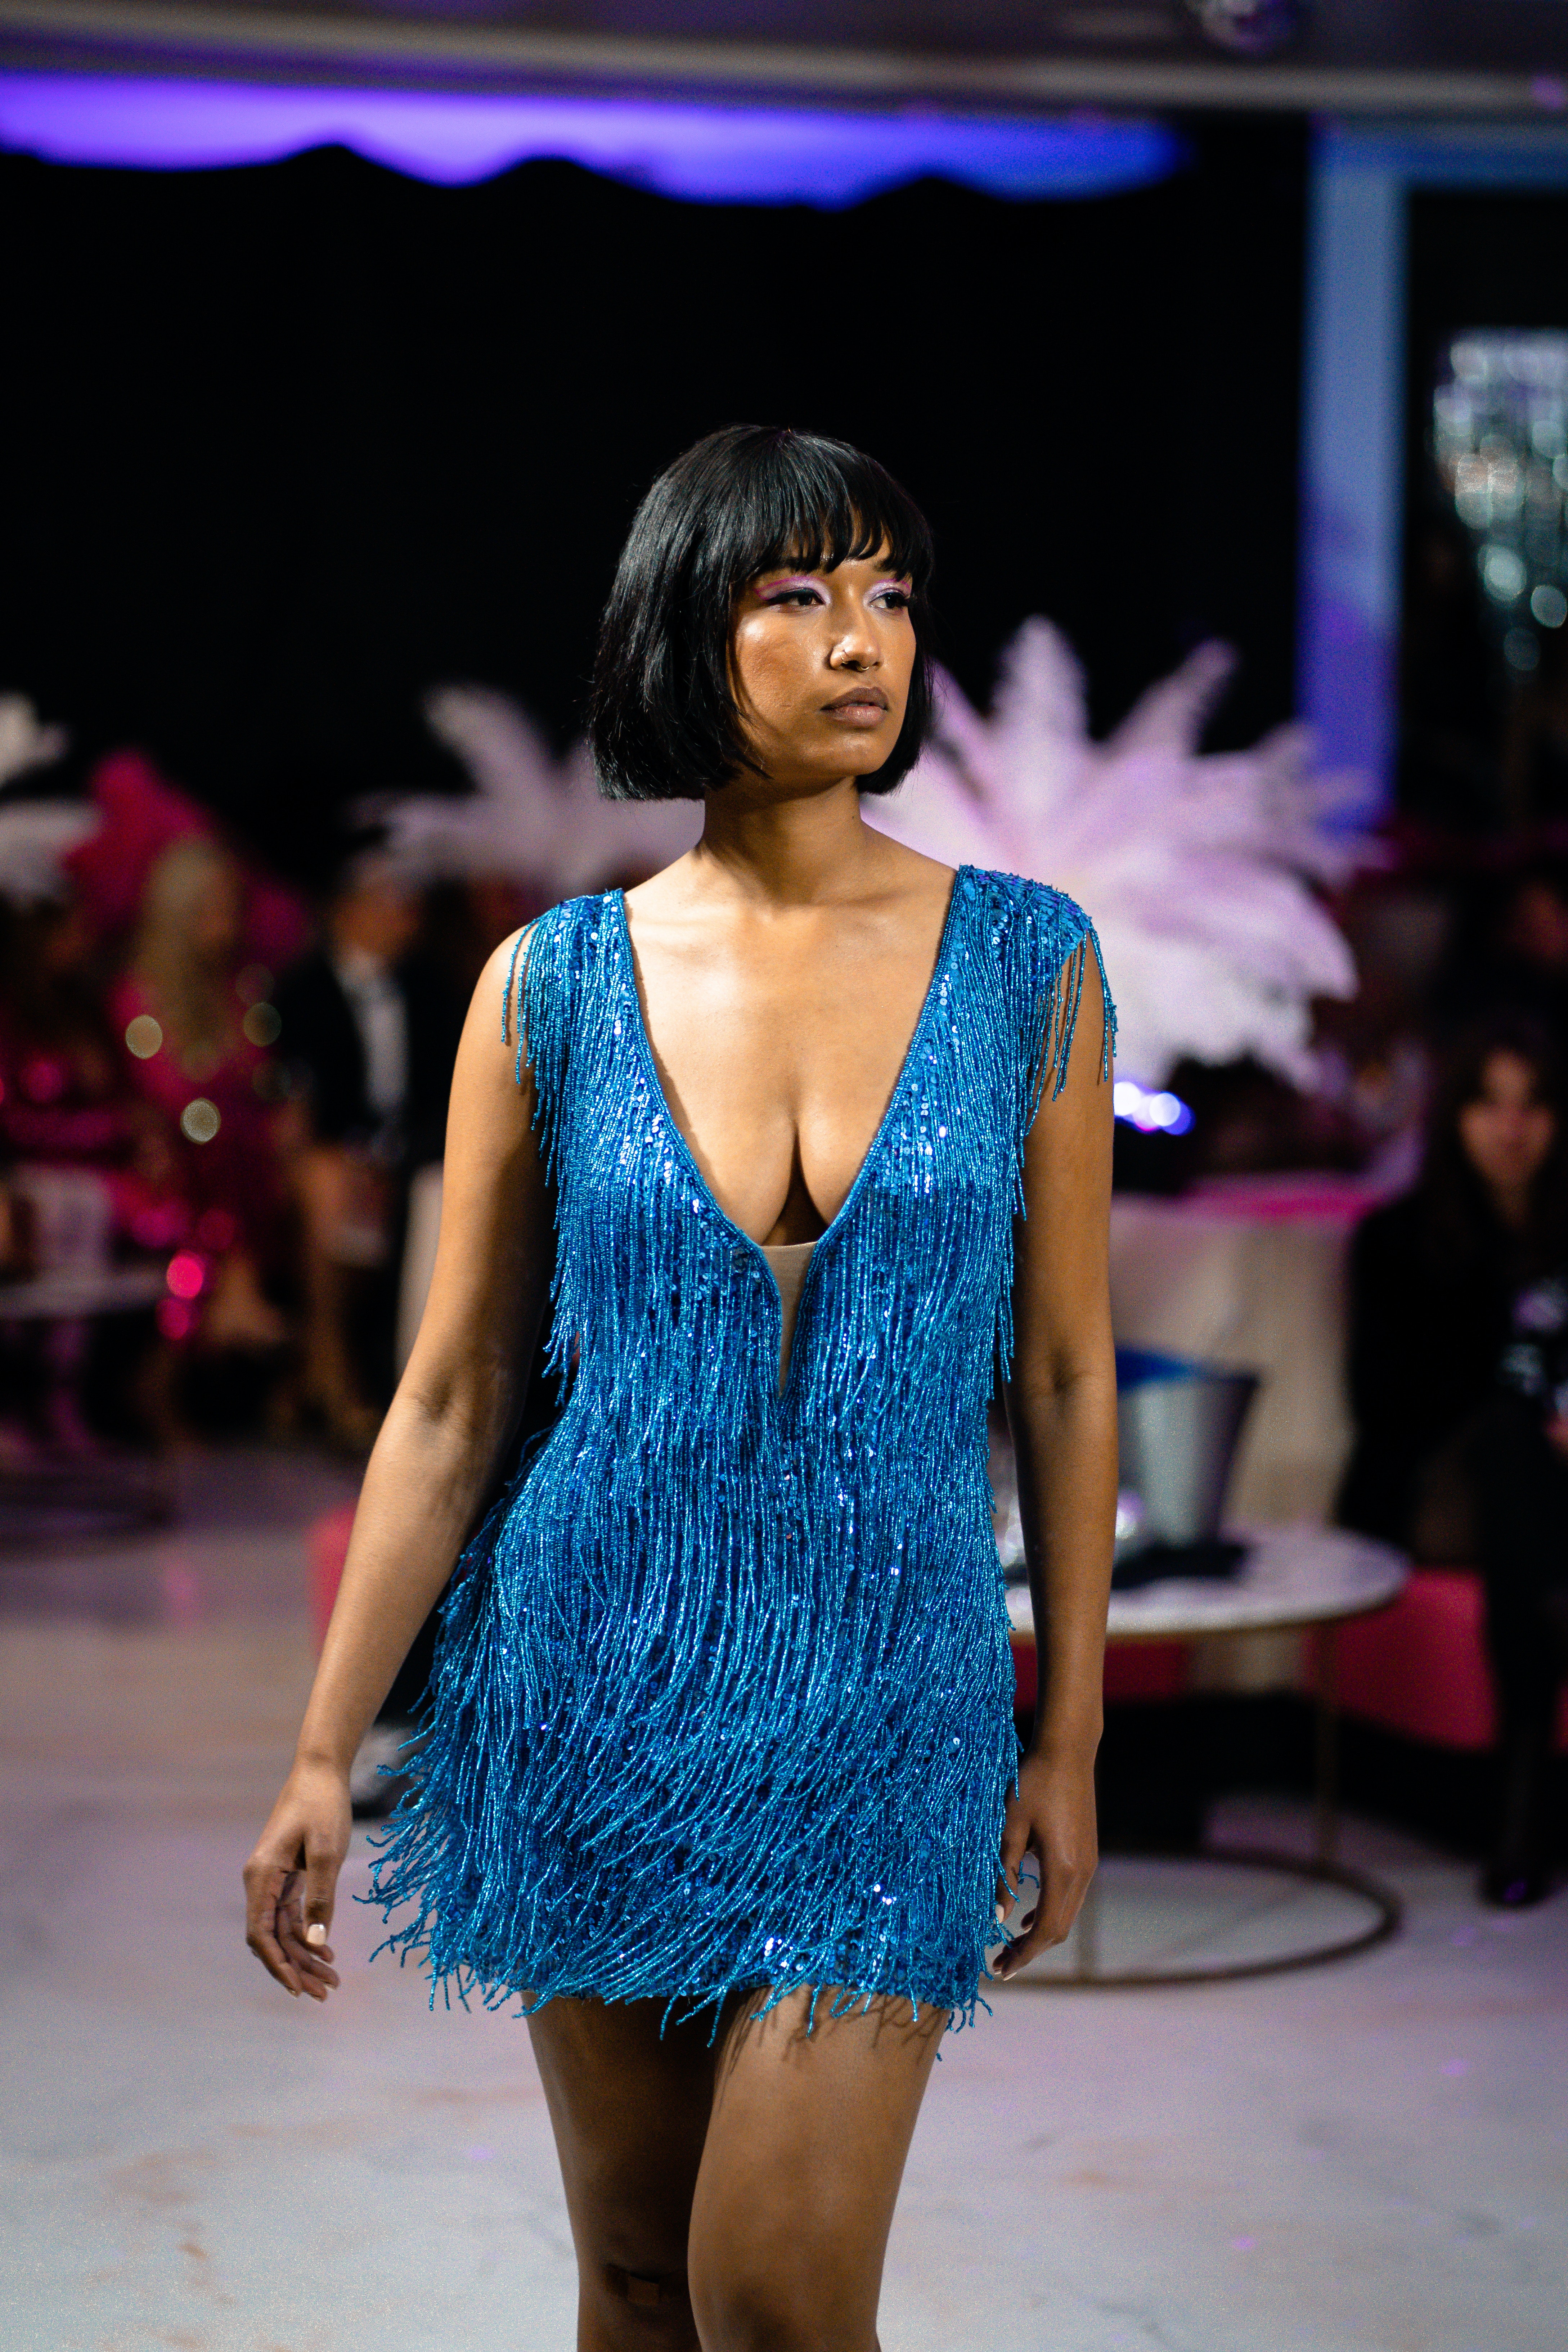
woman, hairstyle, One piece garment, neck, dress, waist, thigh, fashion design, day dress, runway, electric blue, fashion model, beauty, formal wear, event, entertainment, human leg, haute couture, jewellery, fun, fashion show, cocktail dress, necklace, performing arts, flooring, magenta, public event, performance art, performance, leisure, recreation, chair